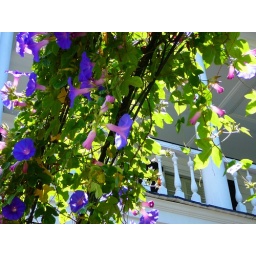
This was a bridge of morning glories at high noon. I liked the colors against the white porch spindles.